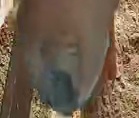
Face region: mouth_nostrils (mouth_chin_nostrils_and_profile)
Pain indicator: moderately_present